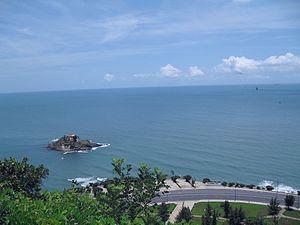
Vue sur l'île de la pagode Hon Ba depuis la statue géante of Christ à Vung Tau, Vietnam